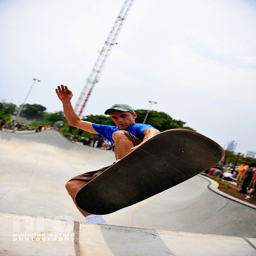
A man doing a trick on his skateboard that's upside down.
A man making a jump on a skate board.
The skateboarder is attempting a challenging move on the ramp..
A man is performing a skateboard trick on an outdoor ramp.
A man doing a trick on a skateboard on a ramp.